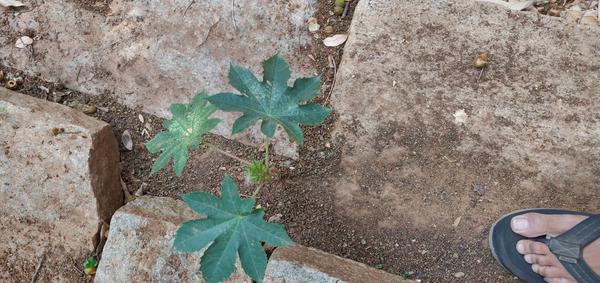
Plant: Castor